III District, Turku

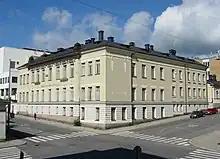
Heideken hospital

Apart from the areas set aside for parks, the district is rather densely populated, and has a population of 168 485 Turku an annual population growth rate of -2.58%. 5.00% of the district's population are under 15 years old, while 28.58% are over 65. The district's linguistic makeup is 87.18% Finnish, 11.17% Swedish, and 1.64% other.